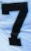
Number: 7